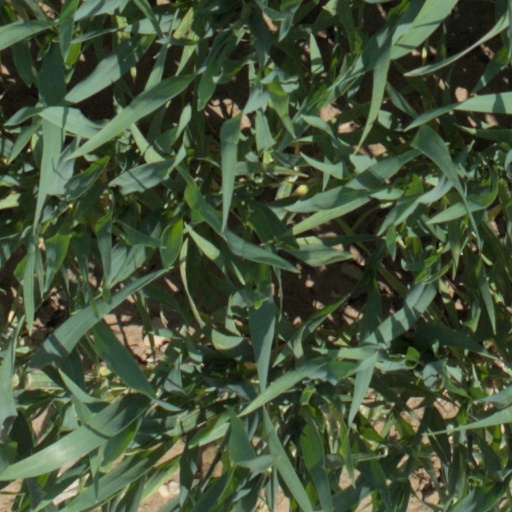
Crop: wheat